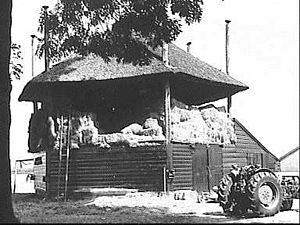
Staklade / Galleri
En staklade er et løst tag ophængt på stolper og kan bruges til midlertidig opbevaring eller afdækning af hø, halm eller markredskaber eller som læskur for løsgående husdyr.